Larousse Gastronomique

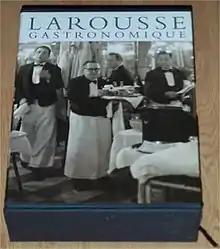
2001 hardback edition in its box

 is an encyclopedia of gastronomy first published by Éditions Larousse in Paris in 1938. The majority of the book is about French cuisine, and contains recipes for French dishes and cooking techniques. The first edition included few non-French dishes and ingredients; later editions include many more.